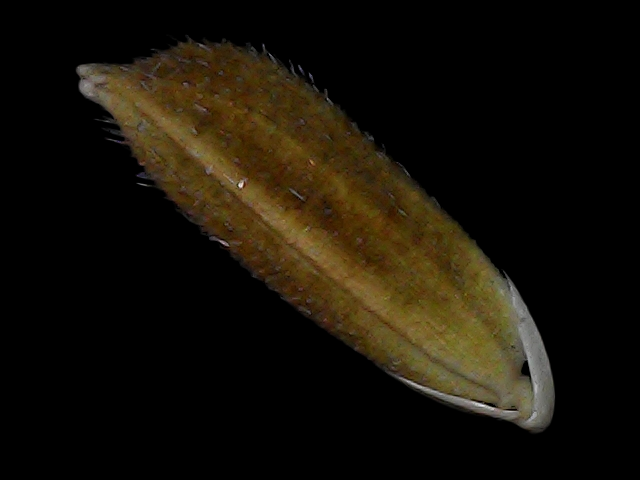
Rice variety: Bd56